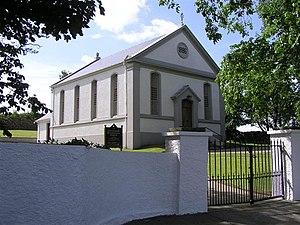
Carndonagh est une ville du comté de Donegal, en République d'Irlande.